Tales from the Public Domain

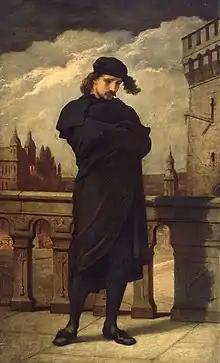
"Do the Bard, Man" bases its story on William Shakespeare's tragedy "Hamlet".

Each segment is based on and include references to historical stories; "D'oh Brother, Where Art Thou" takes its story from the ancient Greek epic poem the "Odyssey", while taking its name from the movie "O Brother, Where Art Thou?" (also based on the "Odyssey"), "Hot Child in the City" is based on the life and legend of Saint Joan of Arc, a French peasant girl who, as a teenager, led the French army to several important victories during the Hundred Years' War. "Do the Bard, Man" spoofs William Shakespeare's tragedy "Hamlet",